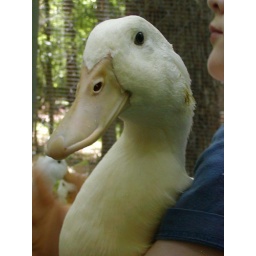
He is blind in one eye, so no one wants him. He needs a home : (